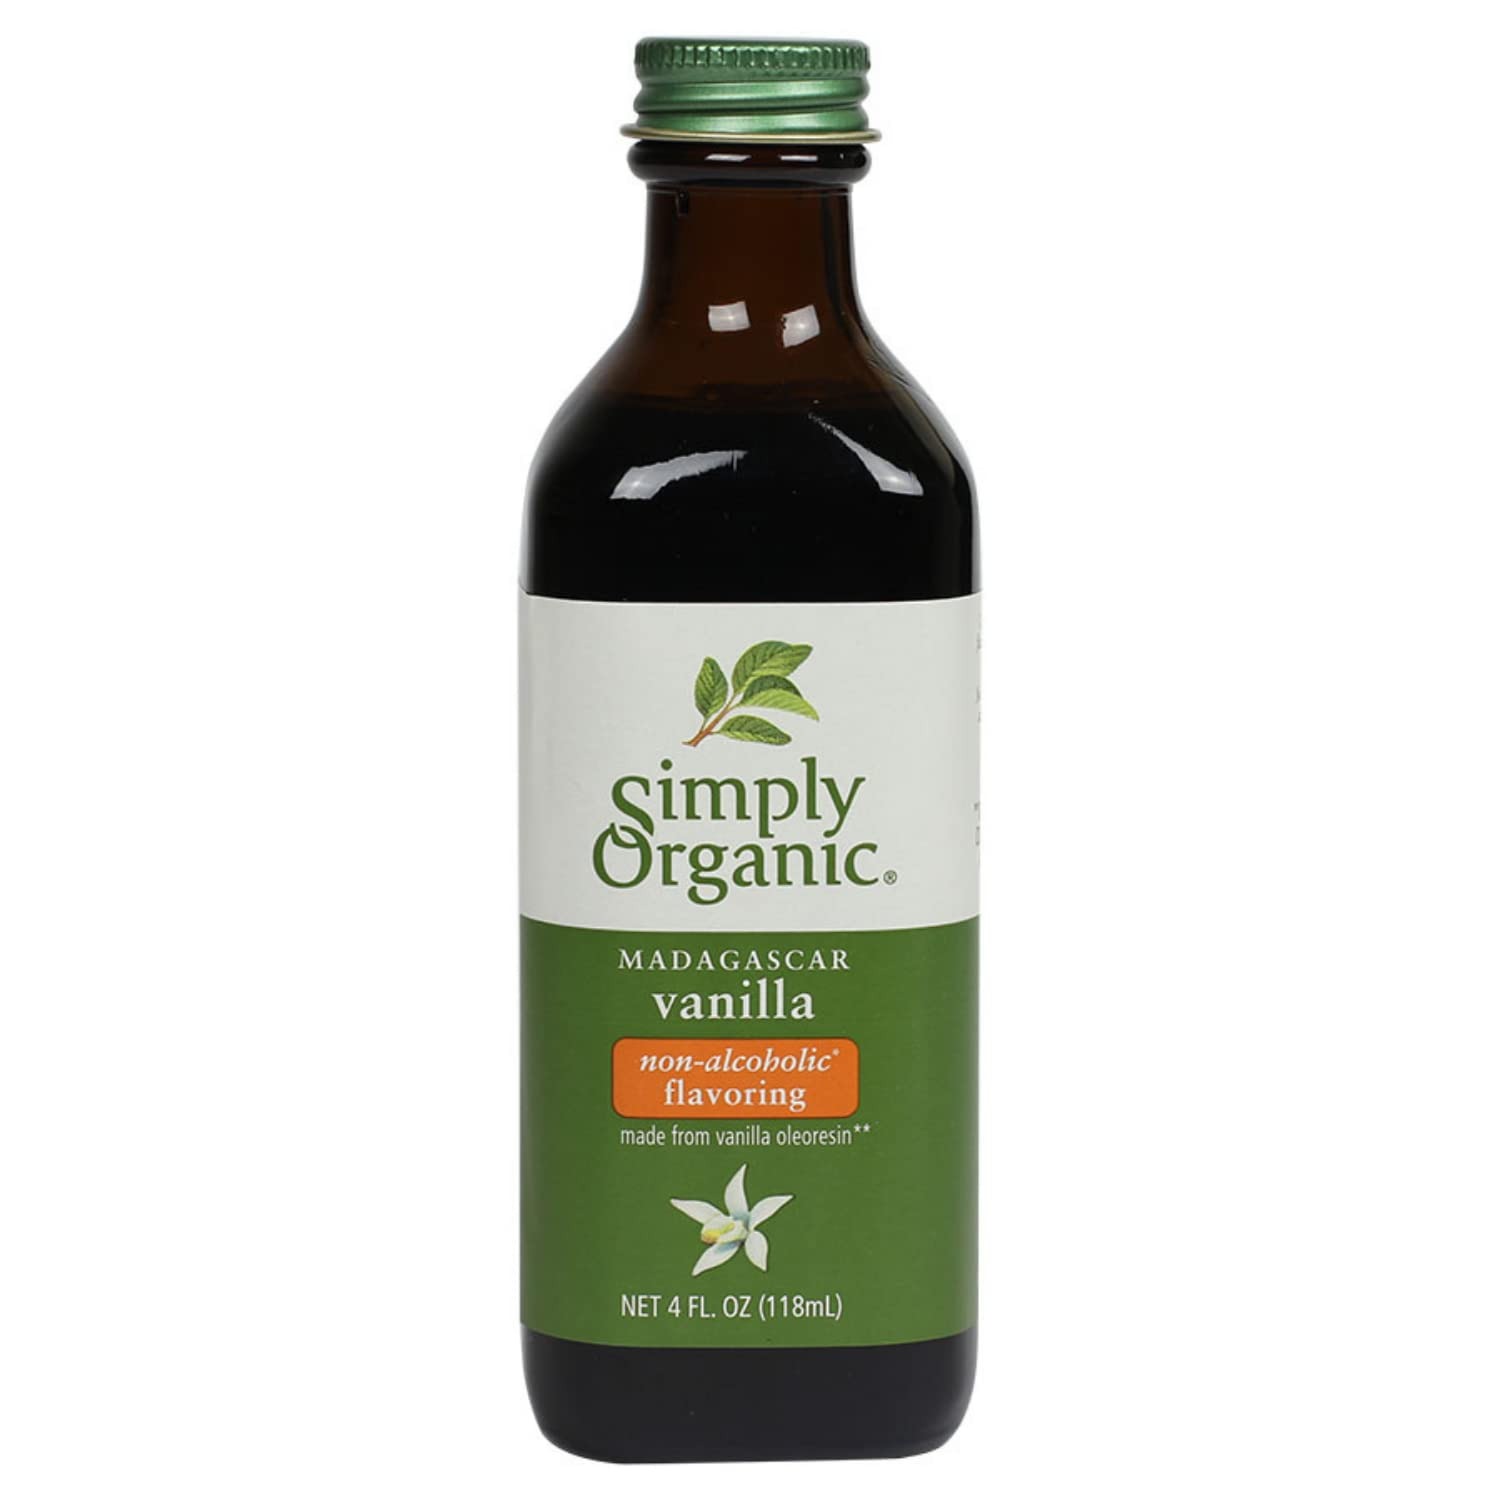
Item Name: Simply Organic Vanilla Extract, Certified Organic | 4 oz | Pack of 1212
Value: 48.0
Unit: Ounce

Price: 16.09